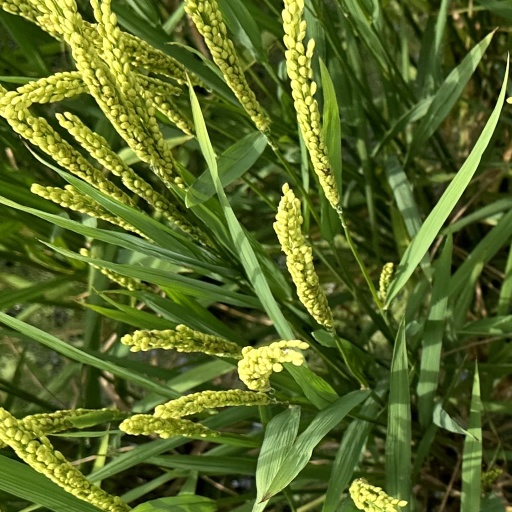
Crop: rice